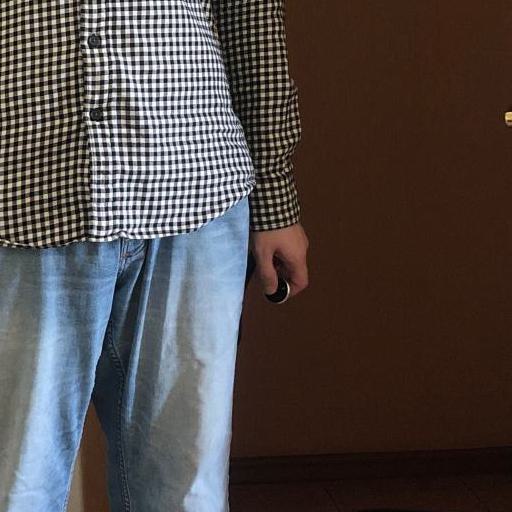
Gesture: no_gesture